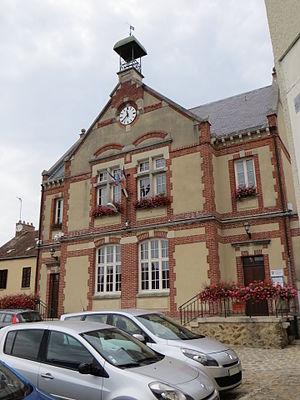
Mairie de Touquin (1887)